Harlow Art Trust

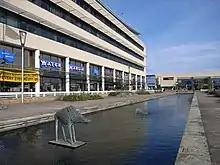
Boar by Elisabeth Frink

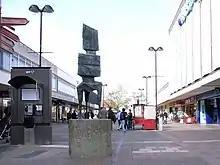
Trigon by Lynn Chadwick

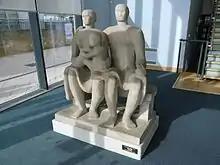
Family Group by Henry Moore

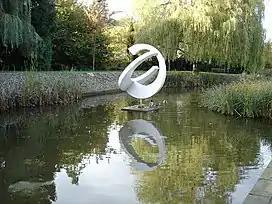
Pisces by Jessie Watkins

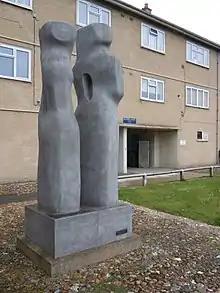
Contrapunctal Forms by Barbara Hepworth

Harlow Council has produced a 'Sculpture Trail' for visitors to the town which features many of the sculptures held in the collection. These include: